Gaia Zucchi

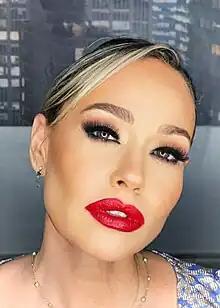
Gaia Zucchi in Pisa, september 2023

Born in Rome in 1970, she has aristocratic origins on her mother's side. Her great-grandfather was General Rodolfo Corselli, a journalist and essayist on military arts; while her grandfather was Lieutenant of the Royal Army Aldo Zucchi, decorated with the Gold Medal of Military Valour.